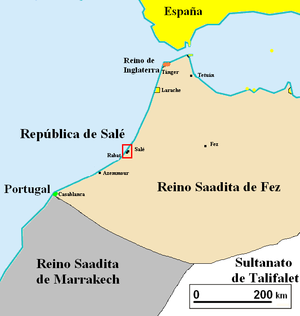
Localisation de la république du Bouregreg (1627-1668)